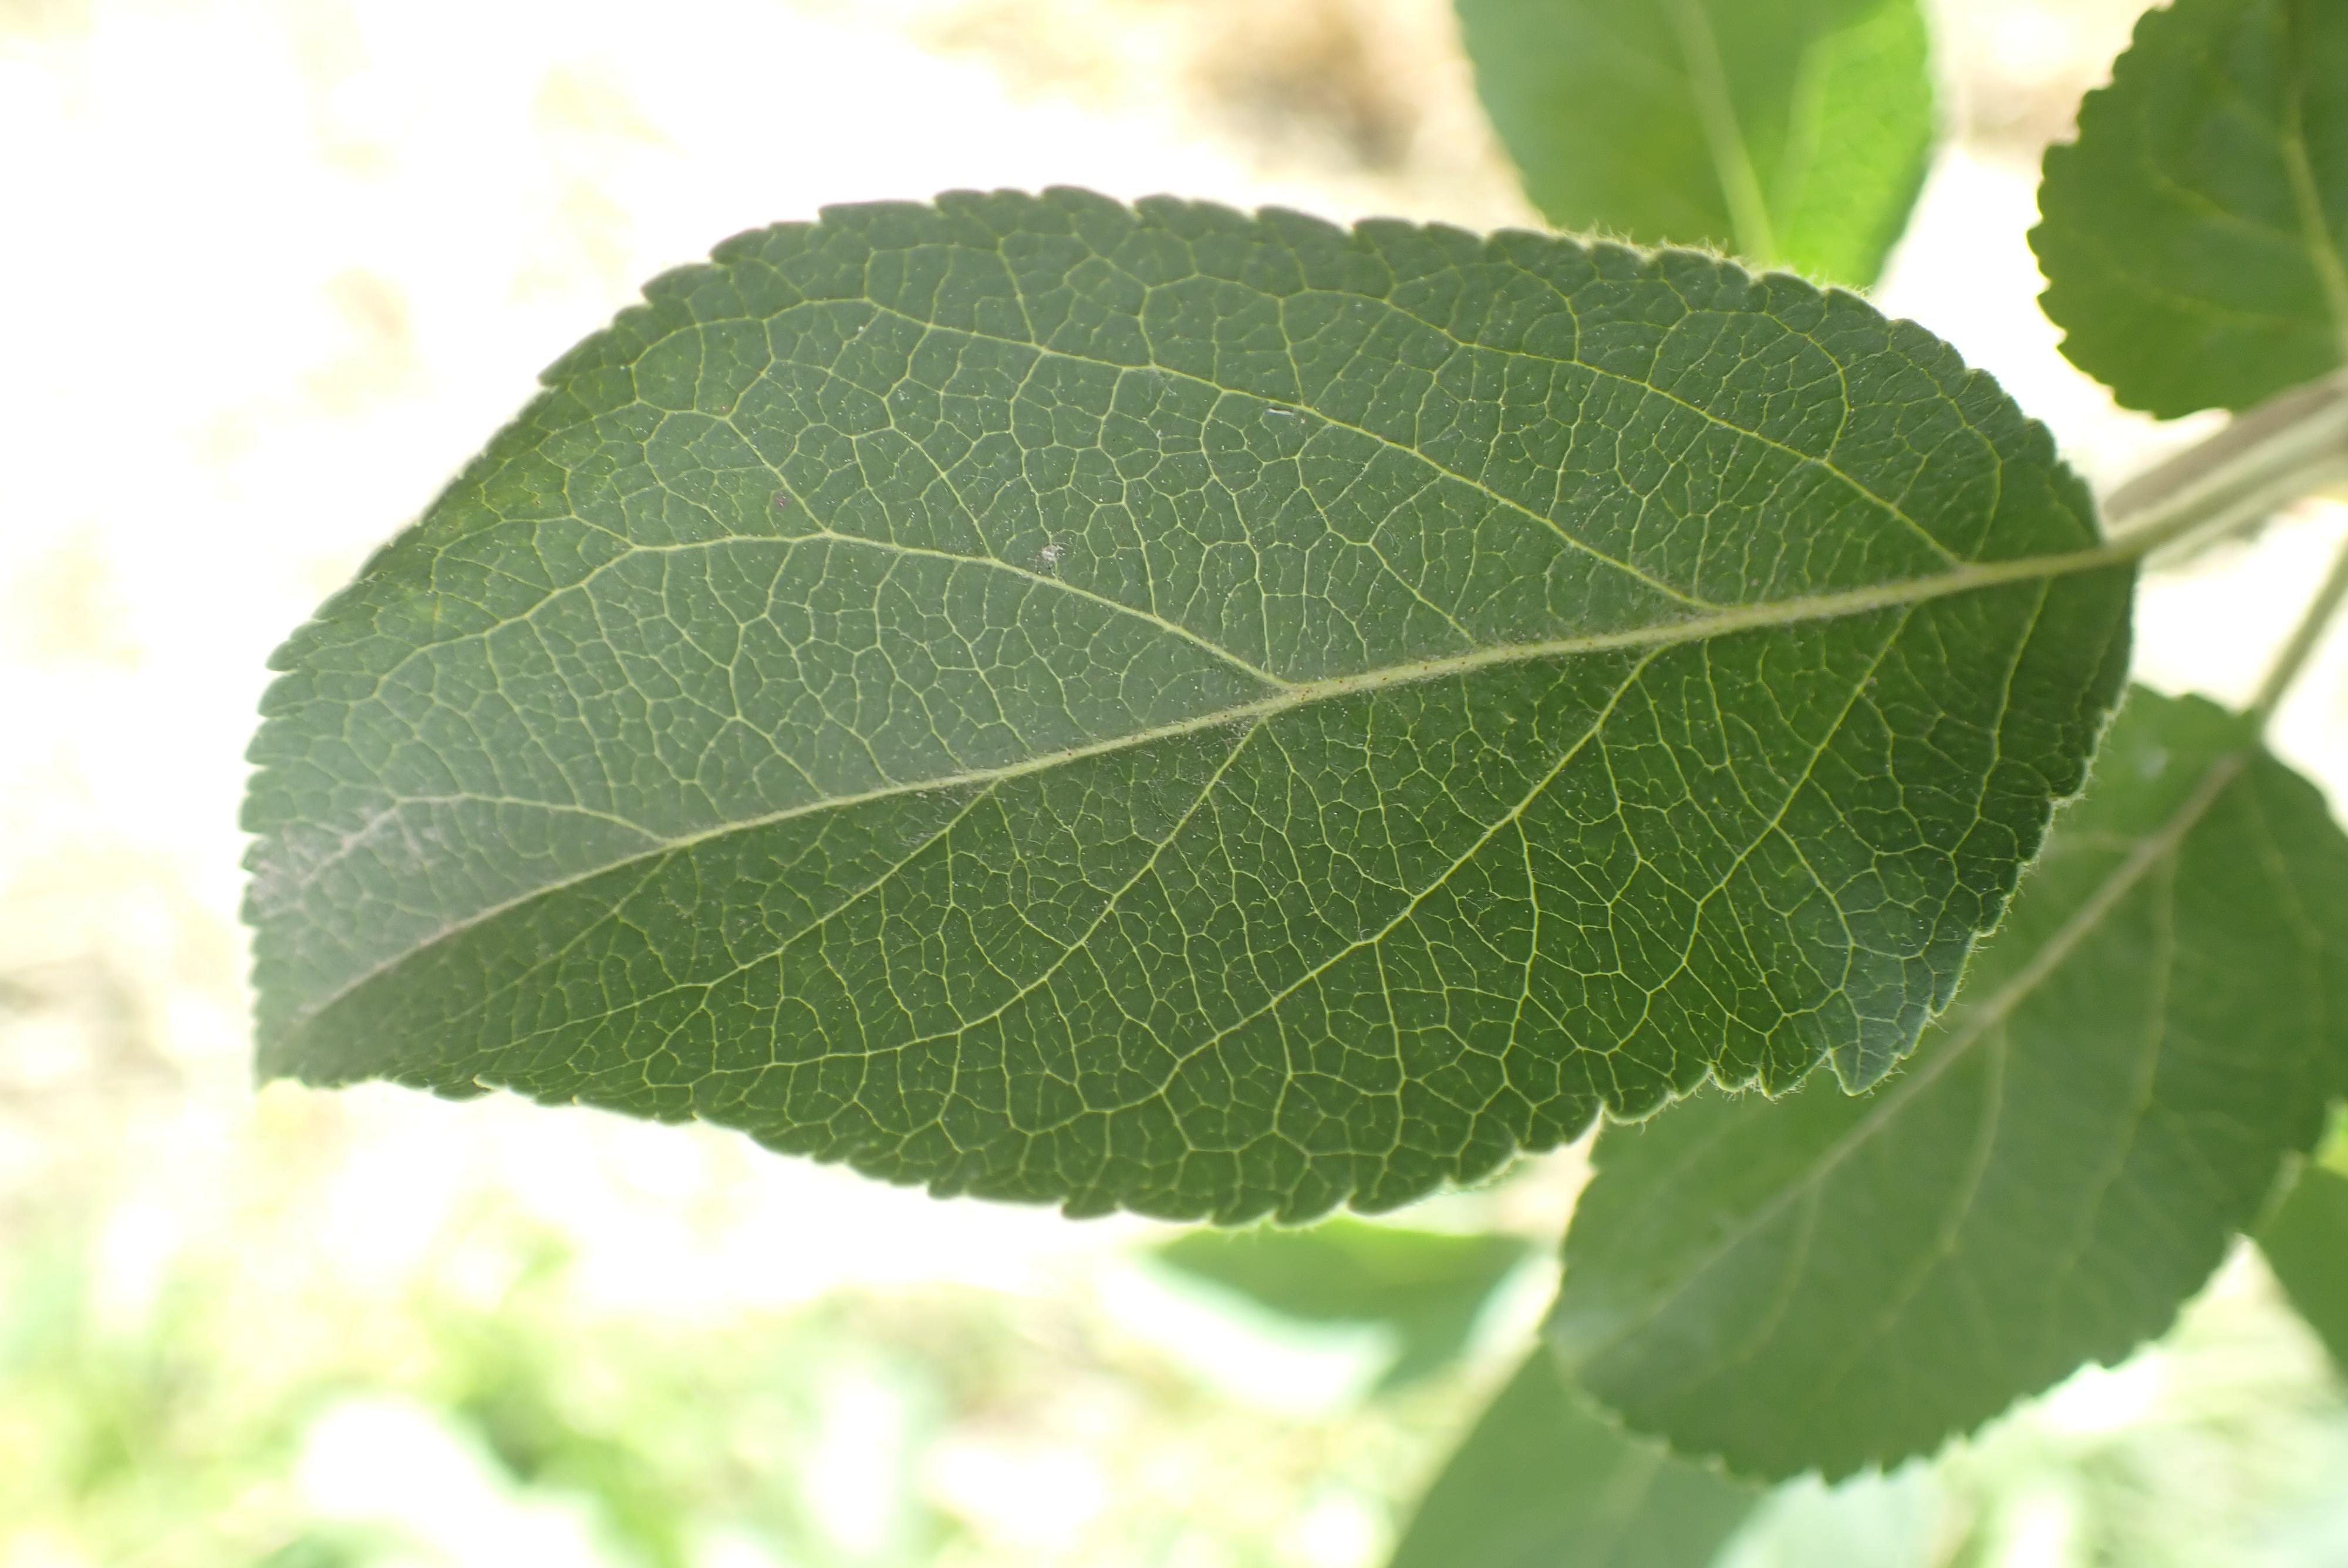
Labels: healthy